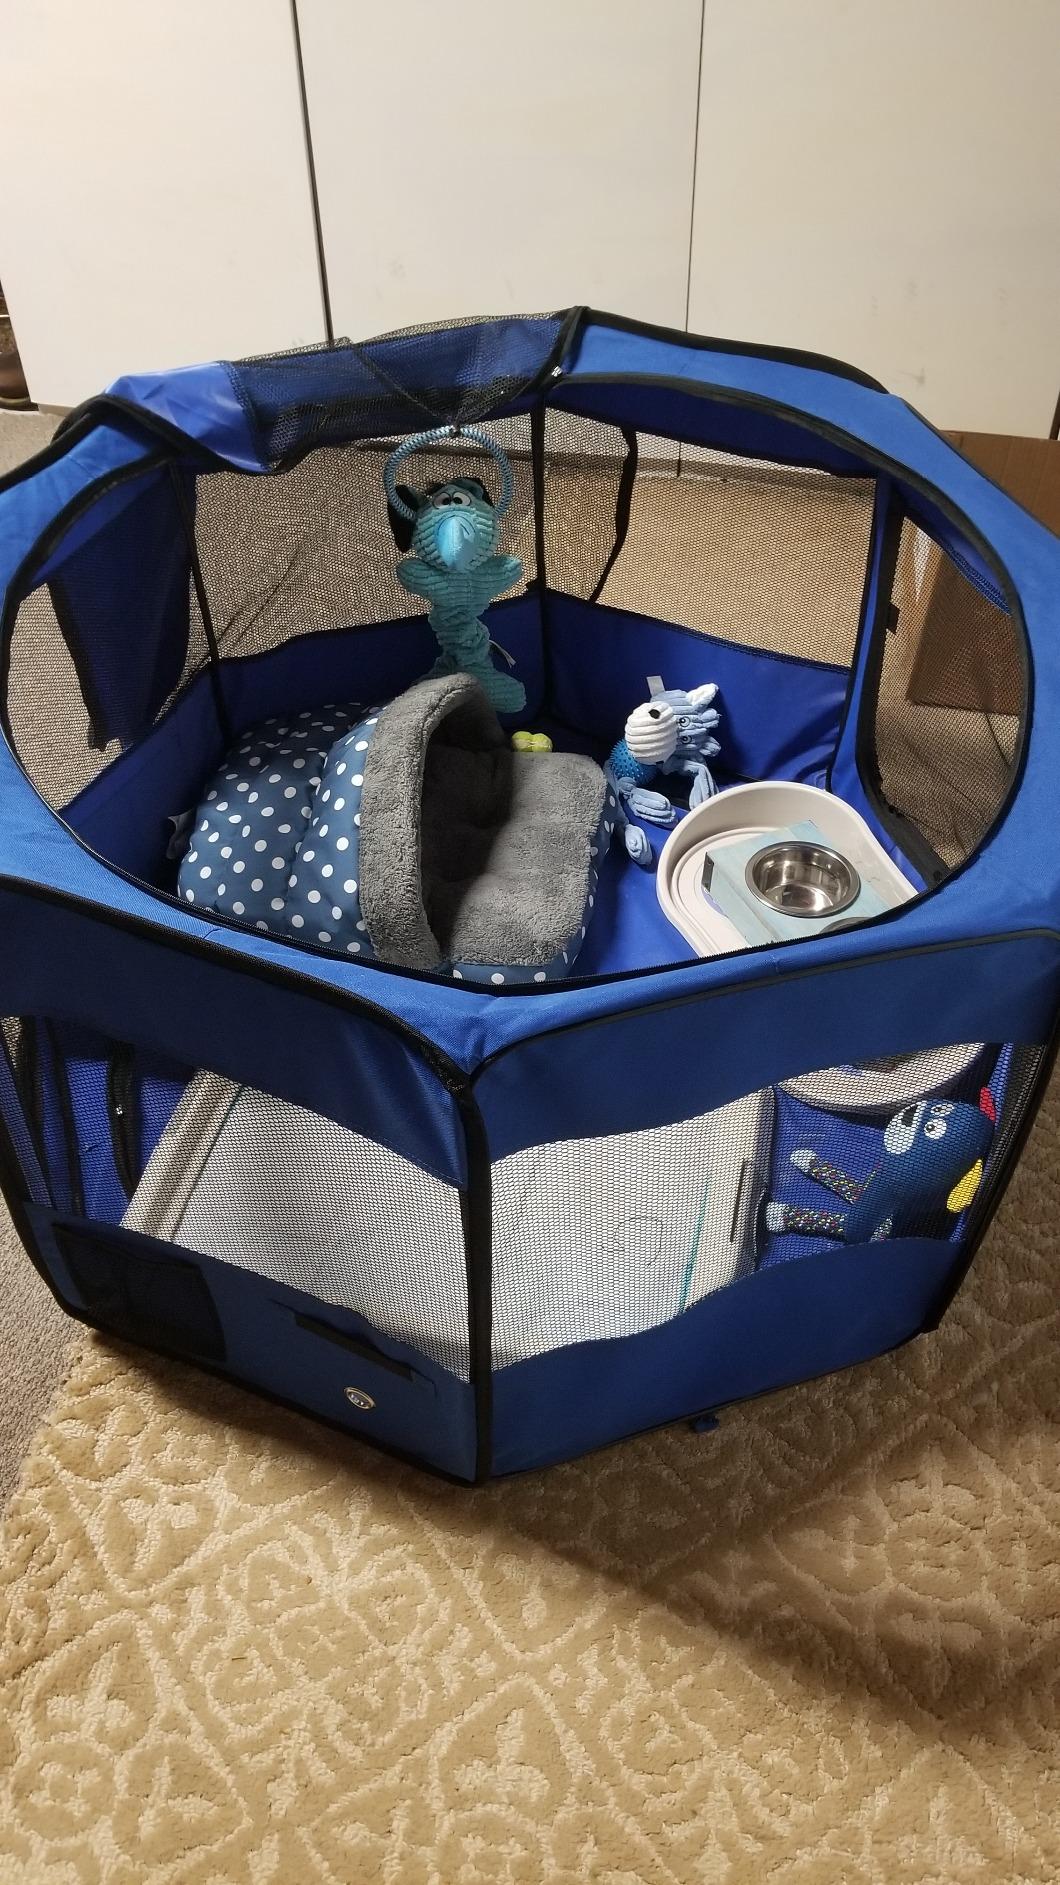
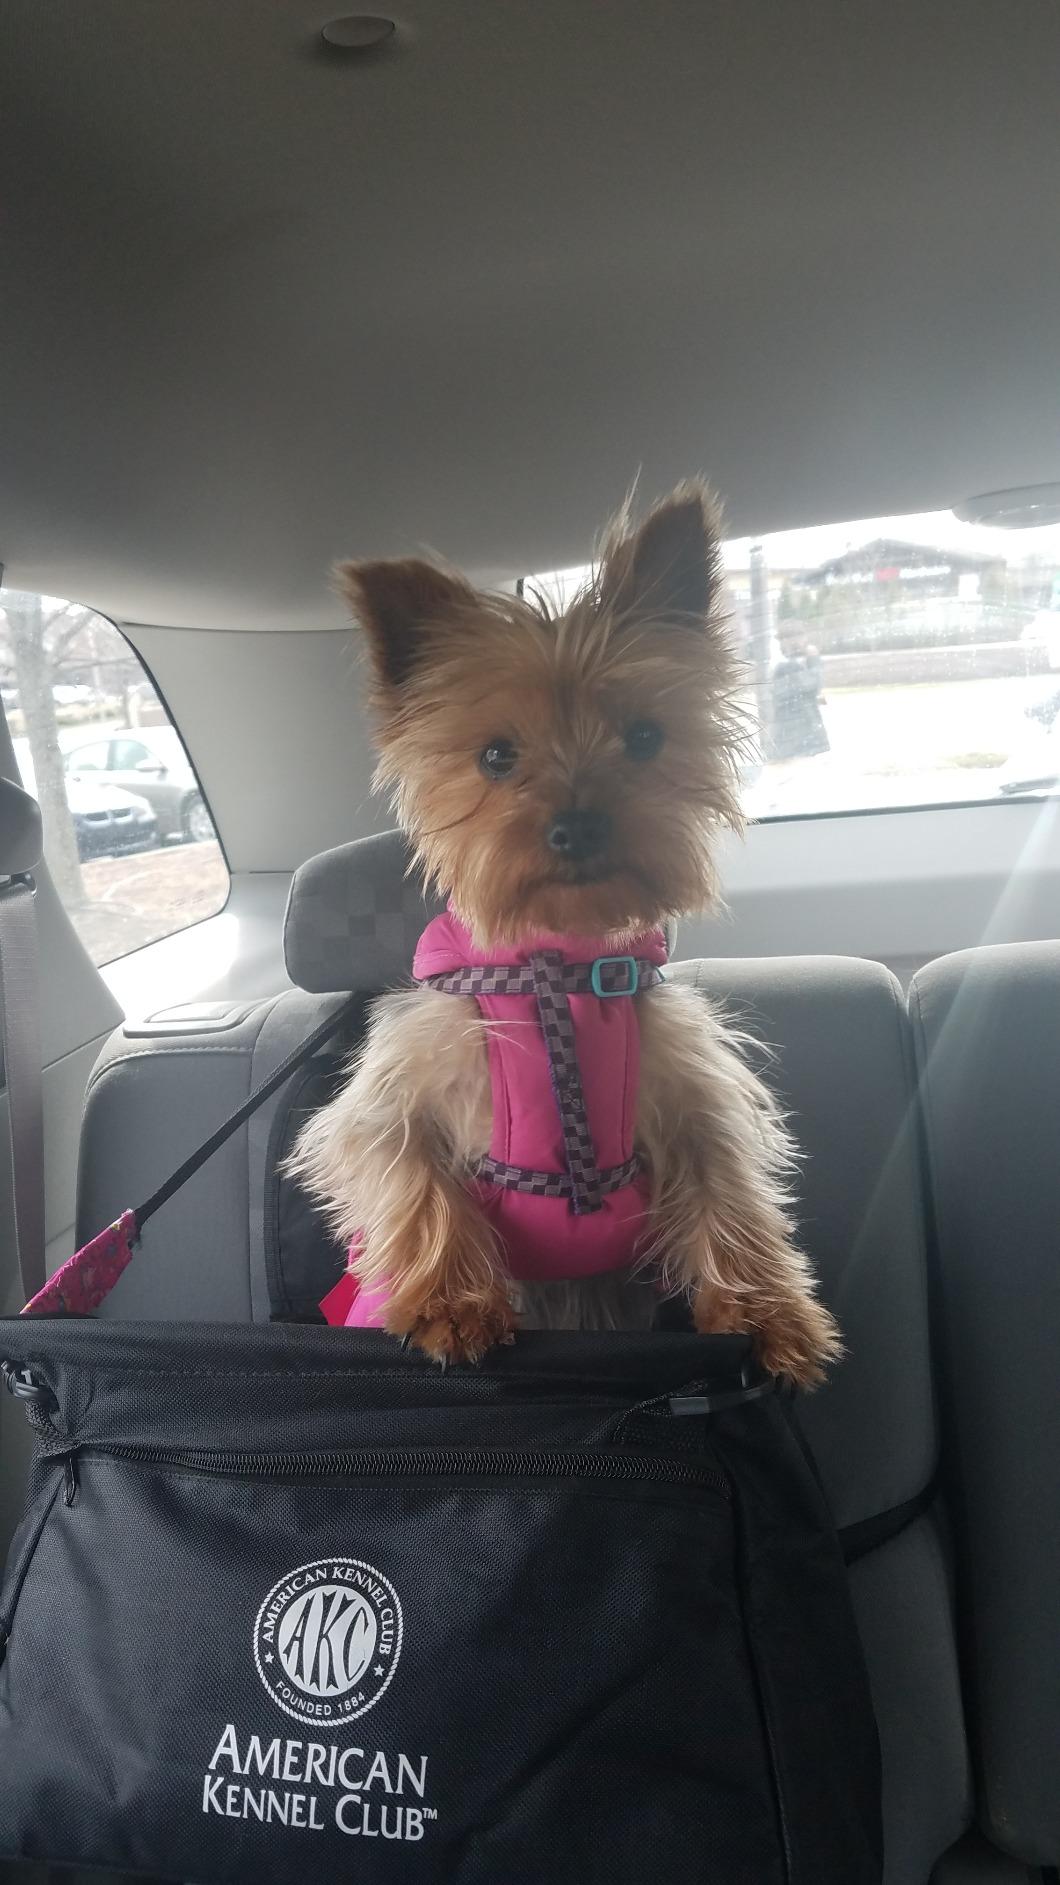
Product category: items_kennel
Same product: no